Carlo Francesco Cesarini

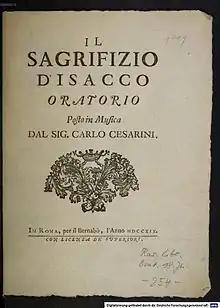
Carlo Francesco Portrait

Carlo Francesco Cesarini, (c.1666 – after 2 September 1741) was an Italian composer born in San Martino al Cimino near Viterbo and active in Rome from 1690. In 1690 he entered into the service of Cardinal Benedetto Pamphili as the director of his music academy and remained in his service until the cardinal's death in 1730. Cesarini also served as the "maestro di cappella" in the Chiesa del Gesù from 1704 until 31 August 1741. He composed numerous oratorios and cantatas and was the joint composer of several operas. The opera "Clearco in Negroponte" which he composed with Giovanni Lorenzo Lulier and Tommaso Bernardo Gaffi inaugurated the public opening of the Teatro Capranica on 18 January 1695.